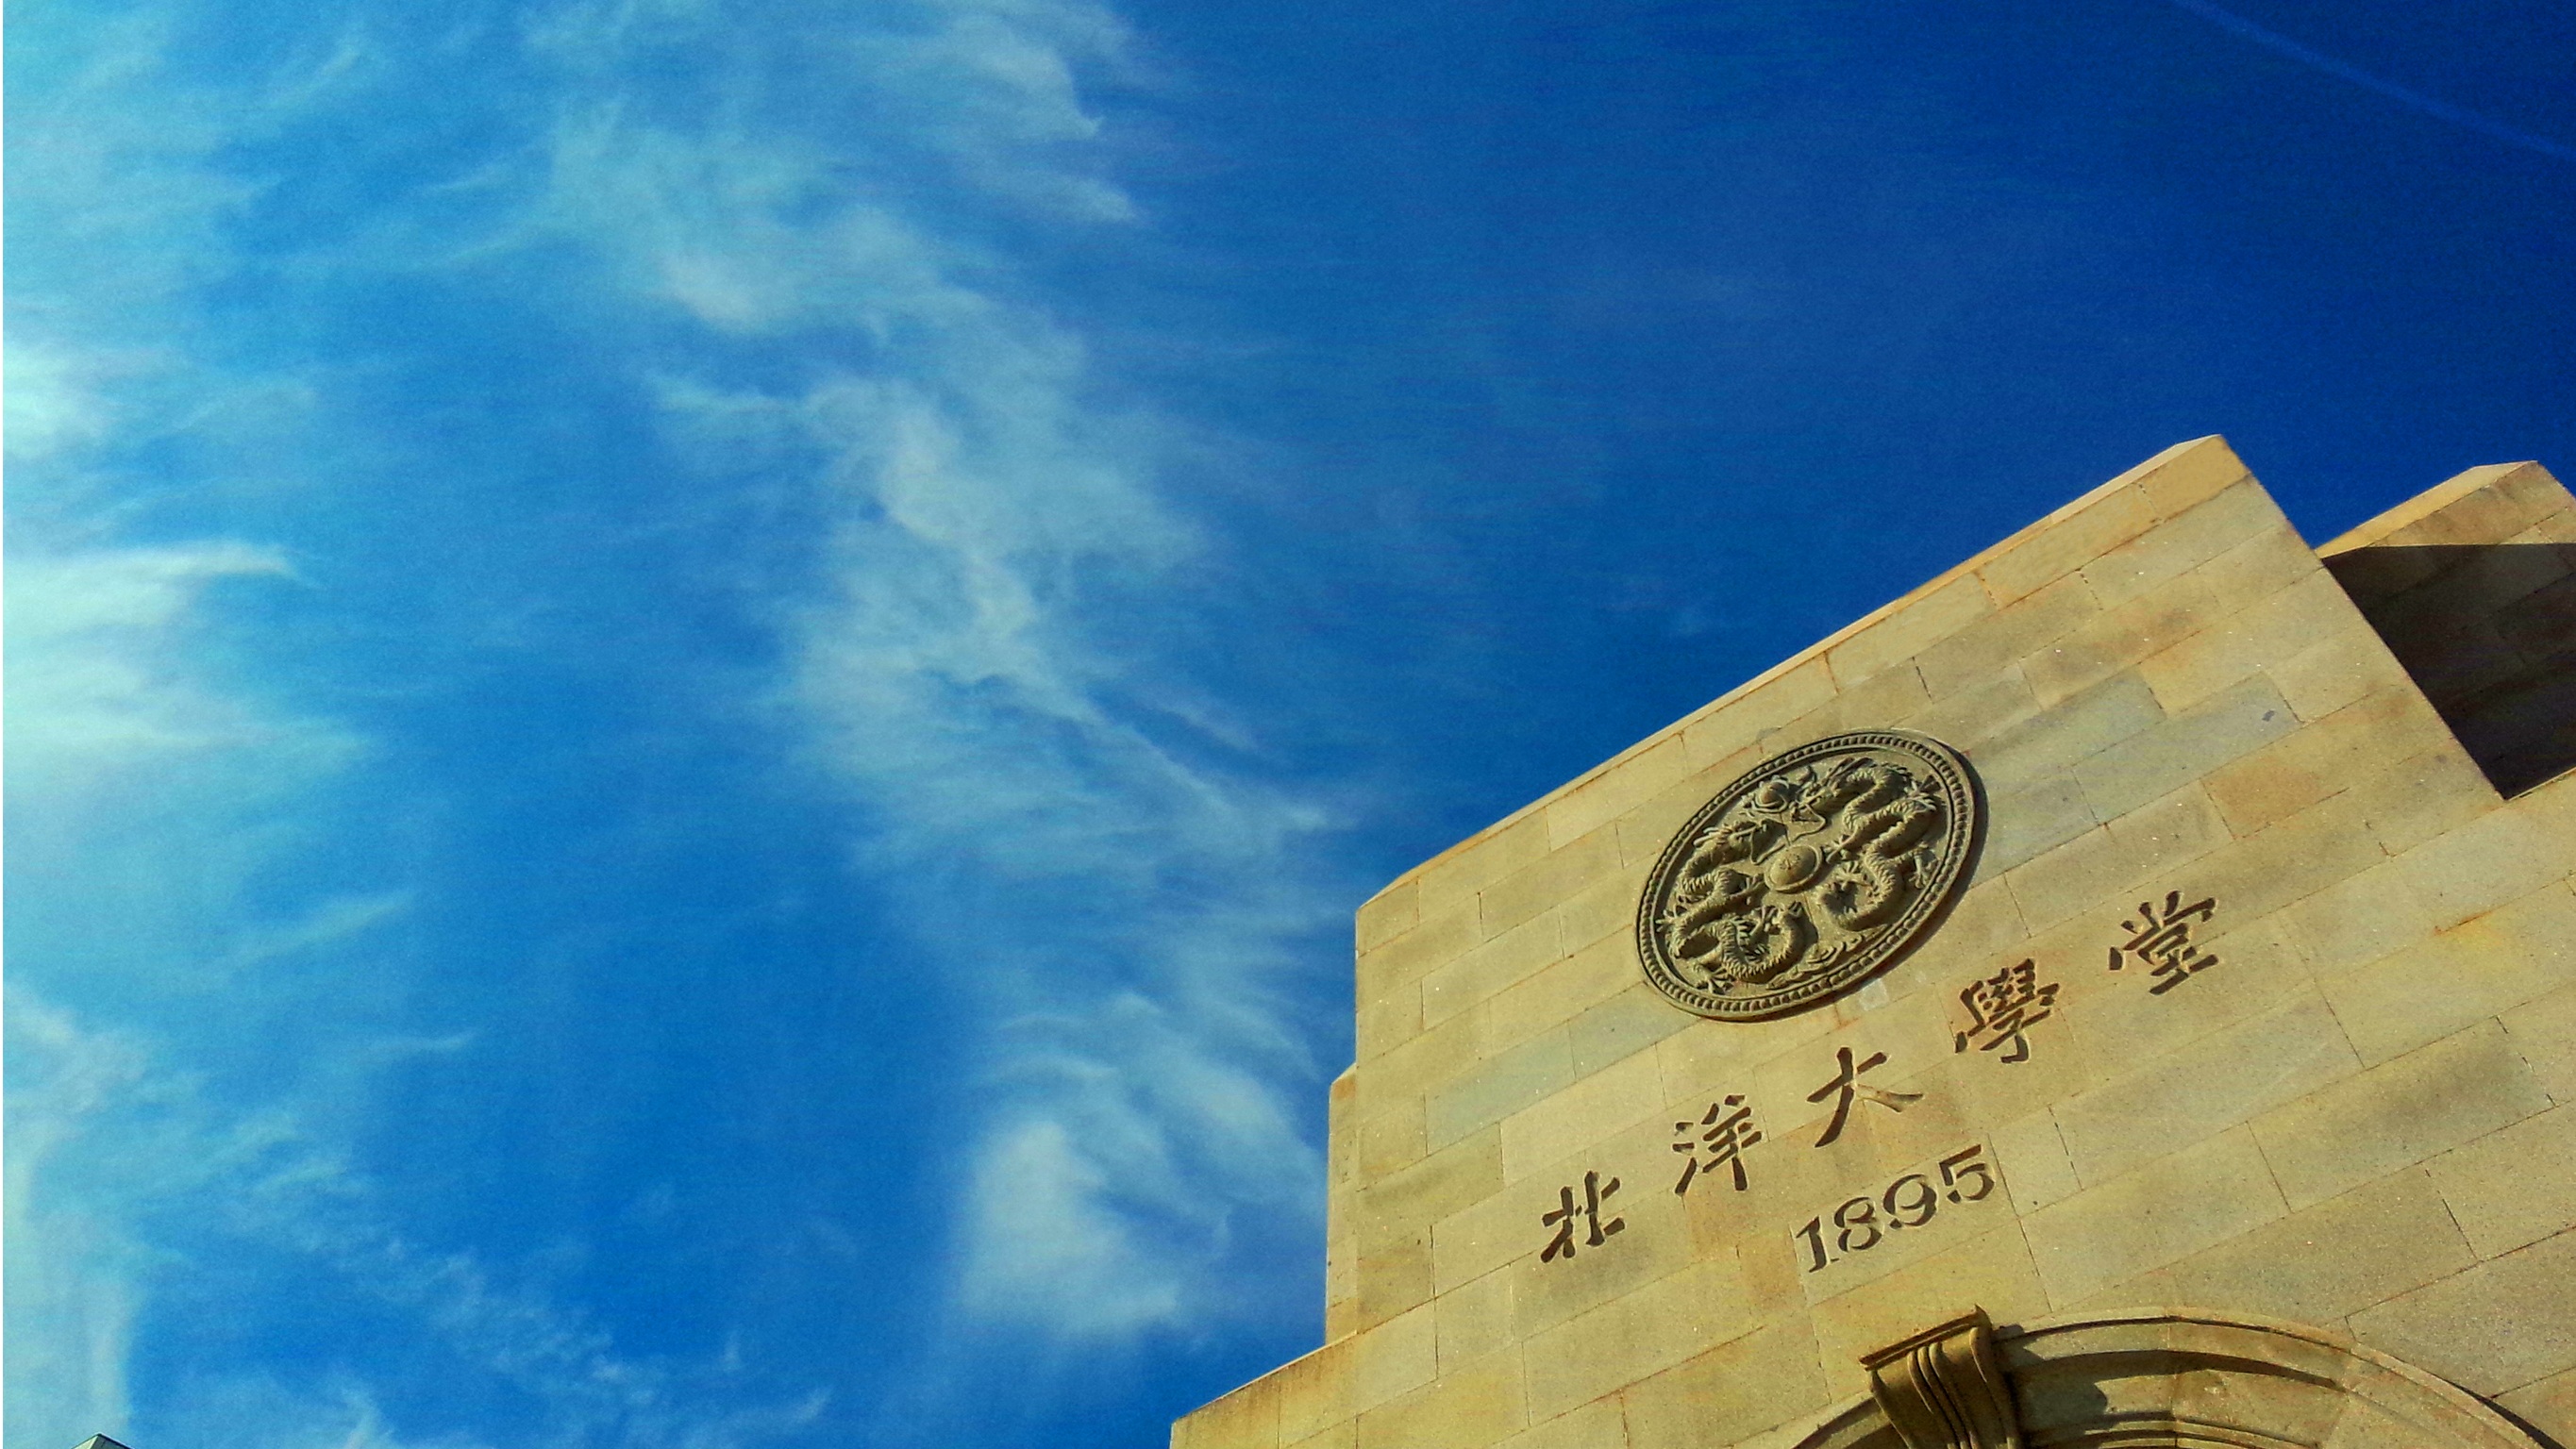
sky, sunlight, atmosphere, blue, shape, tianjin university, atmosphere of earth, northern university, northern great school